Andrew Furuseth

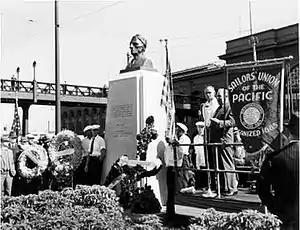
A monument was erected to Furuseth at San Francisco Embarcadero on September 1, 1942. It was later moved to make way for a highway.

Furuseth's presidency of the ISU was at a turbulent time in the American shipping industry. The unions within the ISU faced "continual changeover in the makeup and leadership", and weathered the historical periods of the Great Depression and World War I. Select periods were beneficial, including during World War I when a shipping boom and ISU's membership included more than 115,000 dues-paying members.